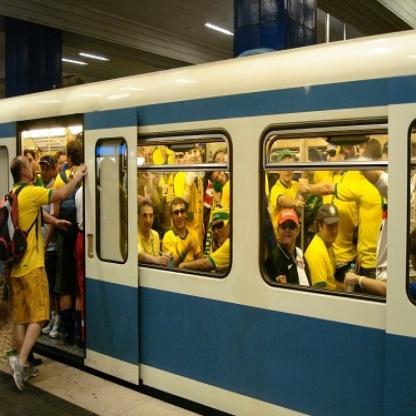
Scene: Indoor